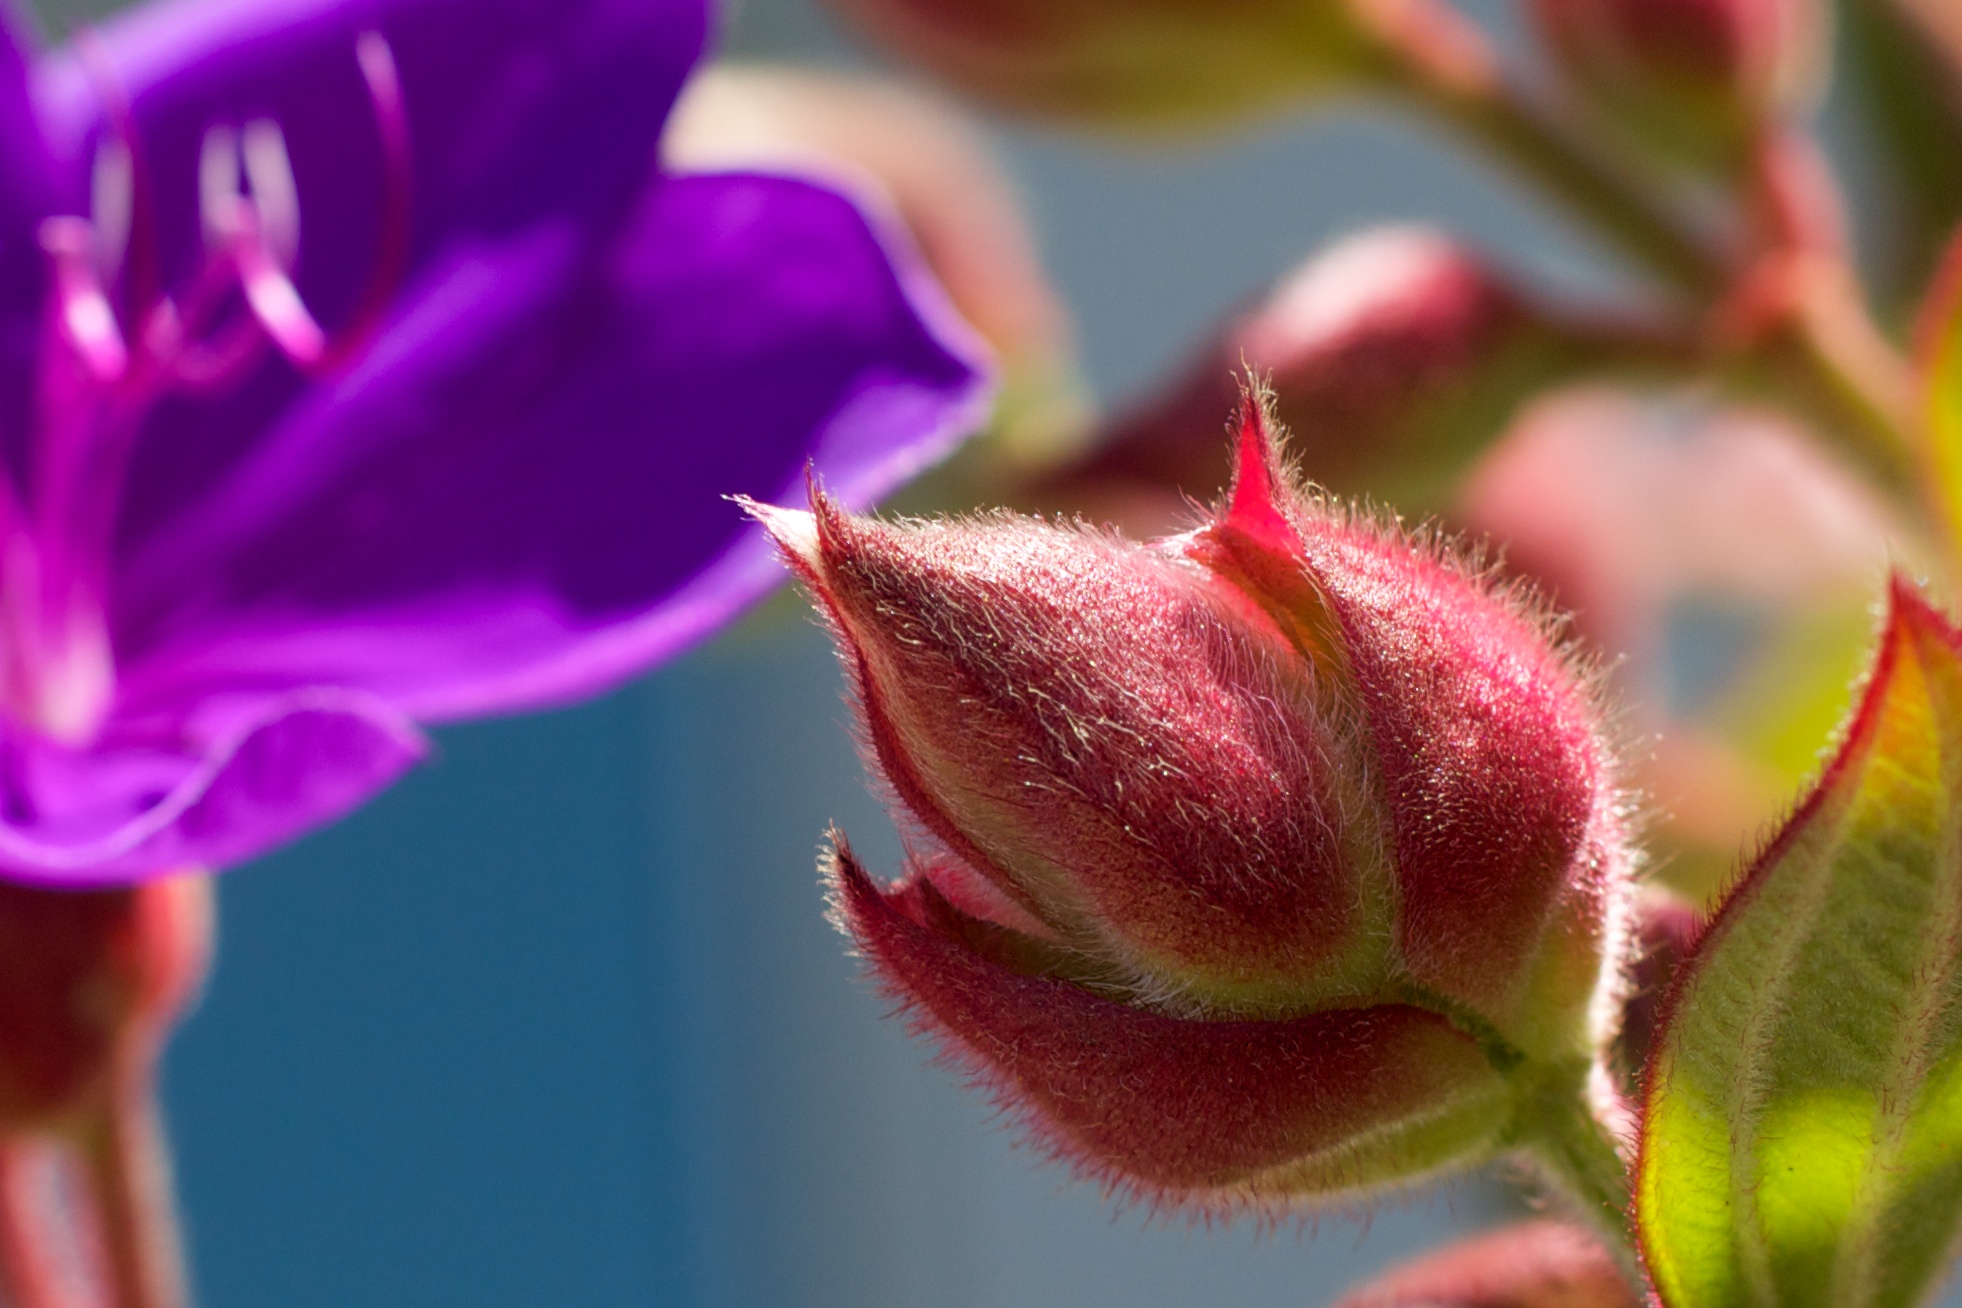
blossom, plant, photography, leaf, flower, petal, red, botany, pink, flora, close up, bud, tibouchina, macro photography, flowering plant, plant stem, land plant